Hocking River

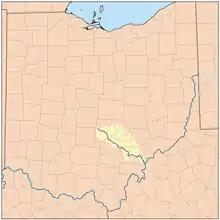
Map of Hocking River

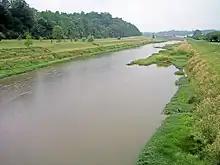
A channelized section of the Hocking River in Athens

The Hocking River (formerly the Hockhocking River) is a right tributary of the Ohio River in southeastern Ohio in the United States.